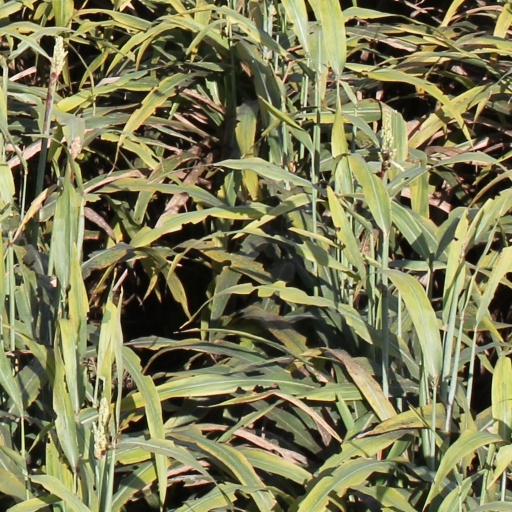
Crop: sorghum